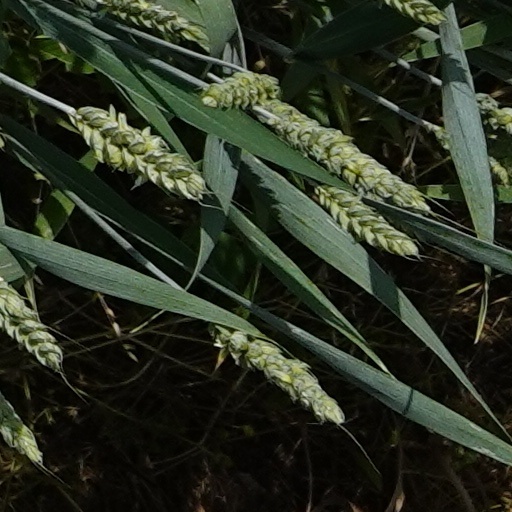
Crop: wheat